Corsican Guard

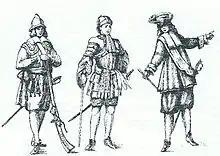
Soldier, officer and high officer of the Corsican Guard in 1656, after "La Corse militaire", by Marquis Paul D'Ornano (1904)

The Corsican Guard (Italian and Corsican: "Guardia Corsa") was a military unit of the Papal States composed exclusively of Corsican mercenaries on duty in Rome, having the functions of an urban militia and guard for the Pope.